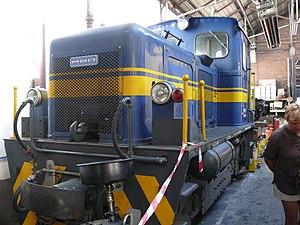
Locotracteur B-dh n°2 ex MOB au dépôt de Saint-Valery Canal
Le Chemin de fer de la baie de Somme est un chemin de fer touristique français, géré par une association sans but lucratif, qui circule de février à décembre entre Le Crotoy et Cayeux-sur-Mer via Noyelles-sur-Mer et Saint-Valery-sur-Somme, sur une ligne à voie métrique appartenant à l'ancien réseau d'intérêt local de la Somme. Il dessert trois stations balnéaires de la Baie de Somme : Le Crotoy, Saint-Valery-sur-Somme et Cayeux-sur-Mer.